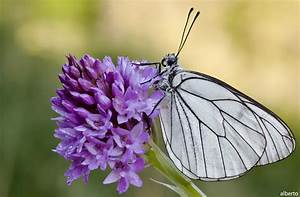
Label: butterfly